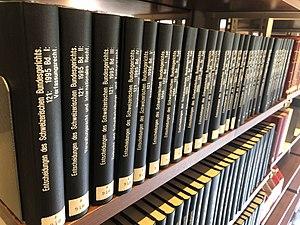
Volumes du Recueil Officiel des Arrêts du Tribunal fédéral (ATF), à la Bibliothèque du Parlement, à BerneItaliano: Volumi della Raccolta sistematica delle Decisioni del Tribunale Federale (DTF), alla Biblioteca del Parlamento, a Berna
Le droit suisse est l'ensemble des règles juridiques de la Suisse, à tous ses niveaux de pouvoir. Originaire du droit romain, le droit suisse appartient à la famille des droits romano-germaniques et est une construction composite influencée notamment par le droit français et le droit allemand, ainsi que les autres droits européens.
Le Tribunal fédéral, abrégé TF est l'autorité judiciaire suprême de la Confédération suisse, ainsi qu'en dispose l'article 188 al. 1 de la Constitution suisse de 1999. Il est chargé de veiller à l’application uniforme du droit fédéral ainsi que de la conformité du droit cantonal avec le droit supérieur. Il statue en dernière instance. Contrairement à d’autre pays, le Tribunal fédéral n’est pas une juridiction constitutionnelle : il n’a pas le pouvoir de contrôler la conformité des lois fédérales avec la Constitution.